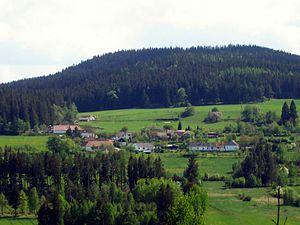
Nová Ves est une commune du district de Strakonice, dans la région de Bohême-du-Sud, en Tchéquie. Sa population s'élevait à 97 habitants en 2017.